Souther Field

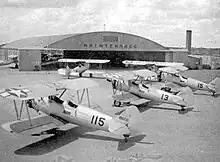
Maintenance hangar at Souther Field, Georgia, 1943

Jack Currie, a young RAF cadet who soloed at Souther in early 1942, survived the war, and wrote a successful series of books about his experiences. One of his books, "Wings Over Georgia," recounts in detail his training at Souther.